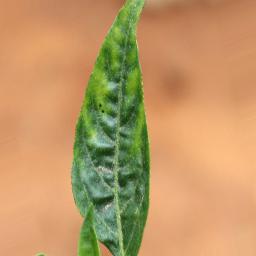
Label: mites_and_trips